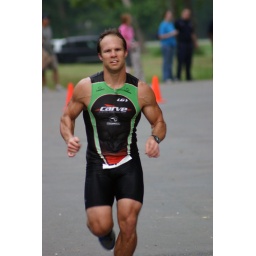
June 1st LR Sprint TRI with the swim in the ski lake and the bike and run on the NLR River trail